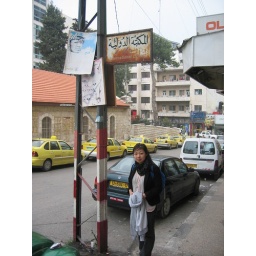
me by the library sign